Ivan Král

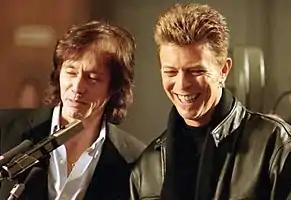
Ivan Kral and David Bowie in Prague, 1996

In 1979, after Patti Smith's last show in Florence, Italy, Iggy Pop invited Kral to Rockfield Studios in Wales to work on his album "Soldier", produced by Pat Moran. After the "Soldier" tour, Kral became Iggy's co-writer and guitarist for all the original songs on his 1981 album, "Party".